The Wrecking Crew: The Inside Story of Rock and Roll's Best-Kept Secret

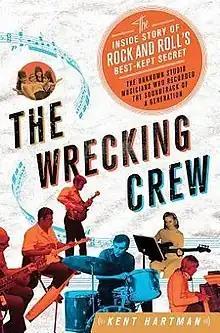
First edition (publ. Thomas Dunne Books)

The Wrecking Crew: The Inside Story of Rock and Roll's Best Kept-Secret is a 2012 book by Kent Hartman about the Wrecking Crew, one of the most successful groups of studio musicians in music history, who played anonymously on many popular recordings in Los Angeles in the 1960s. The book won the Frances Fuller Victor Oregon Book Award in 2013, and it was a "Los Angeles Times" bestseller. The book was inspired by a conversation between the author and Larry Knechtel, a member of the band Bread, and previously a member of the Wrecking Crew.